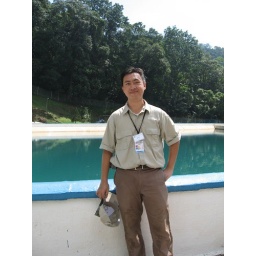
@ Reservoir in the oldest water treatment plant